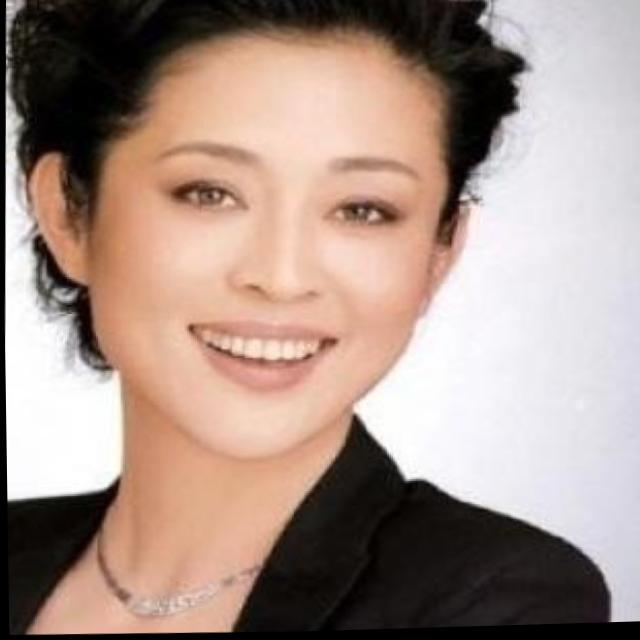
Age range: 45-64